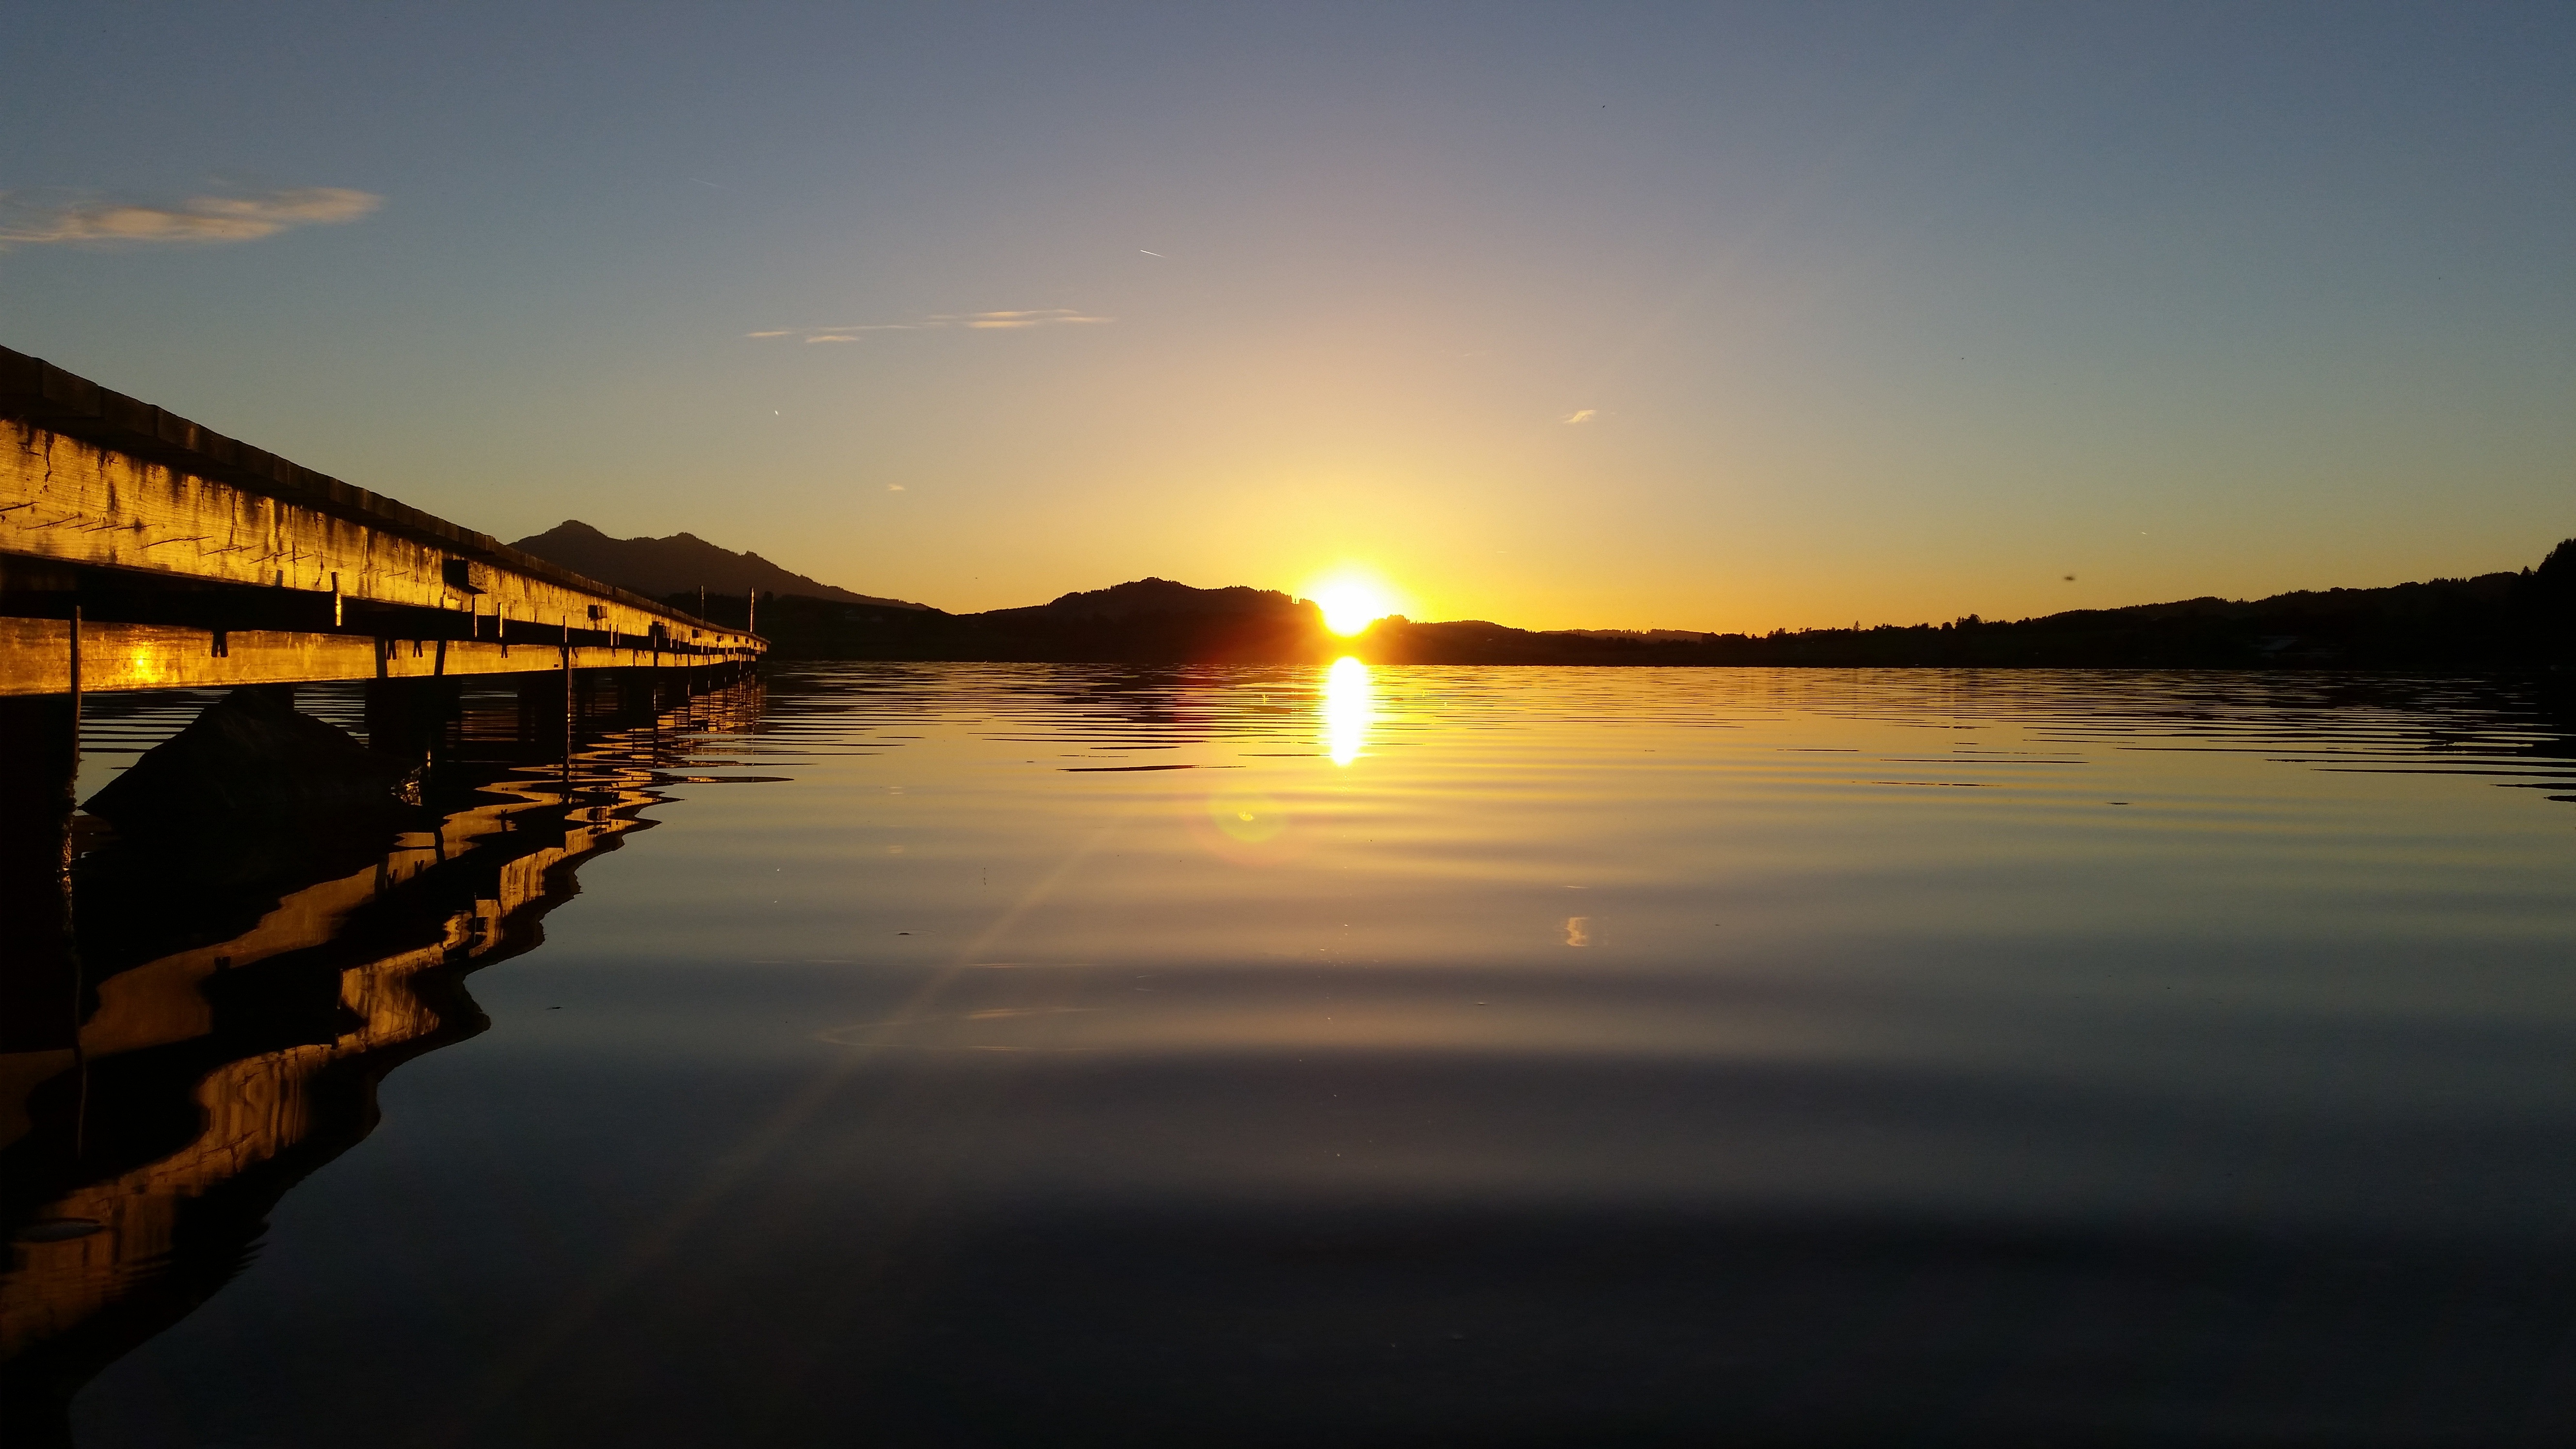
sea, coast, ocean, horizon, sun, sunrise, sunset, sunlight, morning, wave, dawn, river, dusk, web, evening, reflection, vehicle, bay, mirroring